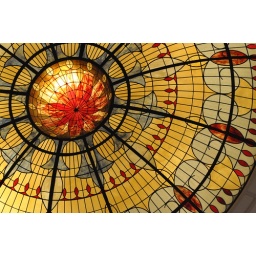
Colored glass window at Marriott Courtyard in NY